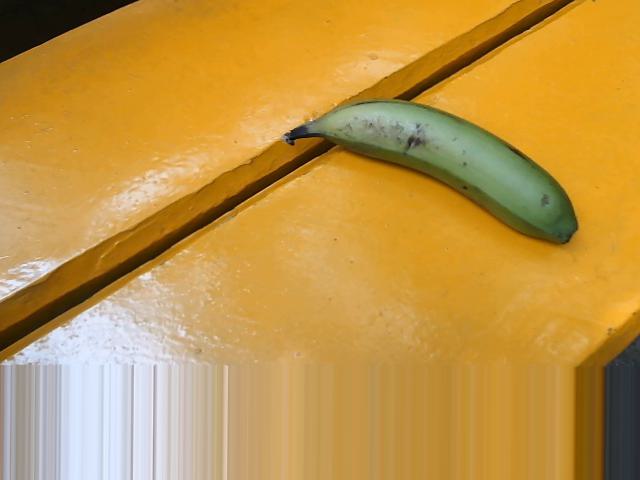
Label: Raw_Banana